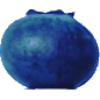
Label: huckleberry